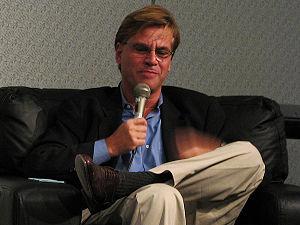
Aaron Sorkin, né le 9 juin 1961 à New York, est un scénariste, producteur de cinéma et de télévision et dramaturge américain.